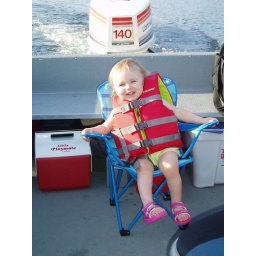
Smiling in my chair in the boat